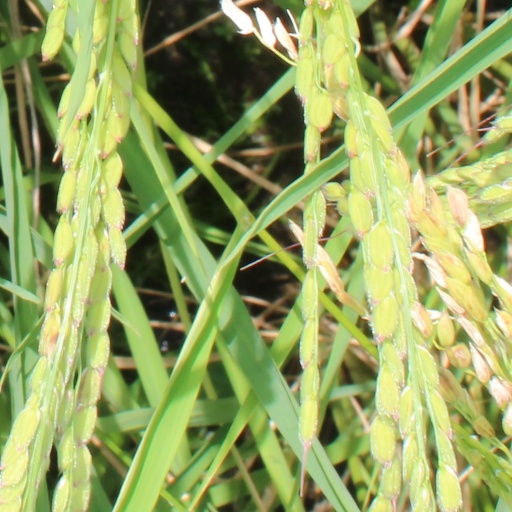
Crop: rice